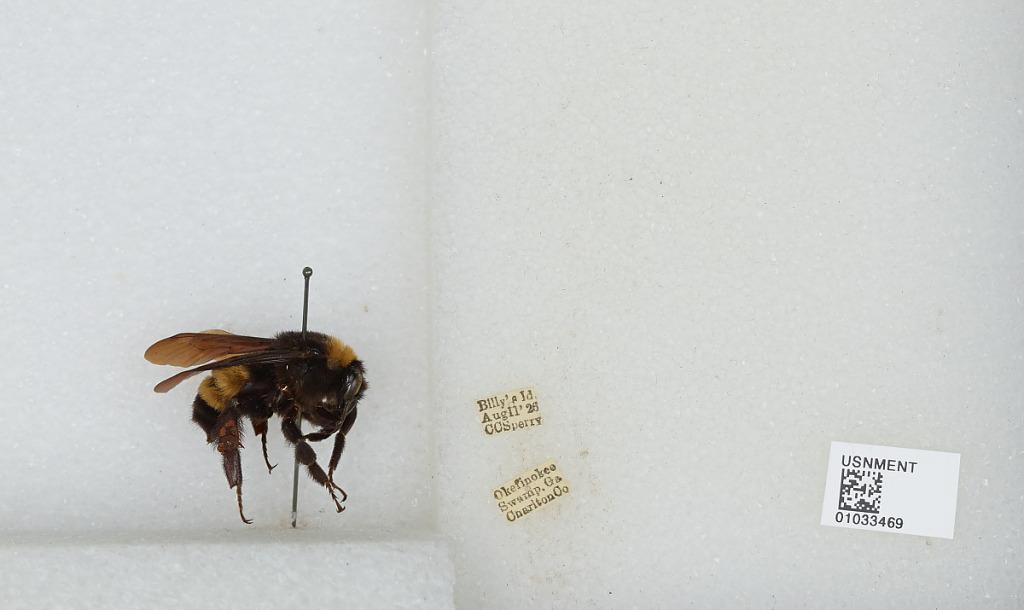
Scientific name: Bombus (Pyrobombus) ternarius Say
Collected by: C. Sperry
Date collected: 1926-8-11
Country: United States
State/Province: Georgia
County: Charlton
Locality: Billy's Island, Okefenokee Swamp
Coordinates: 30.8053, -82.3406